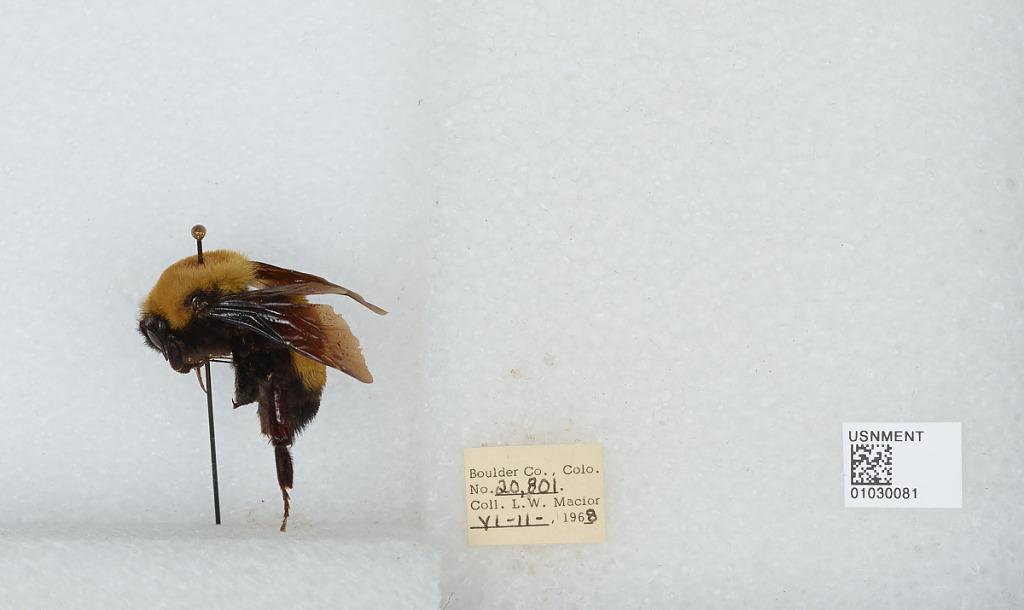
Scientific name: Bombus (Separatobombus) morrisoni Cresson
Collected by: L. Macior
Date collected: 1968-6-11
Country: United States
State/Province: Colorado
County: Boulder
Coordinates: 40.09, -105.36